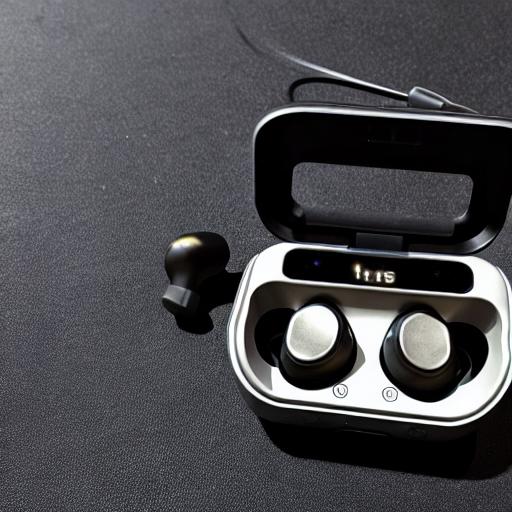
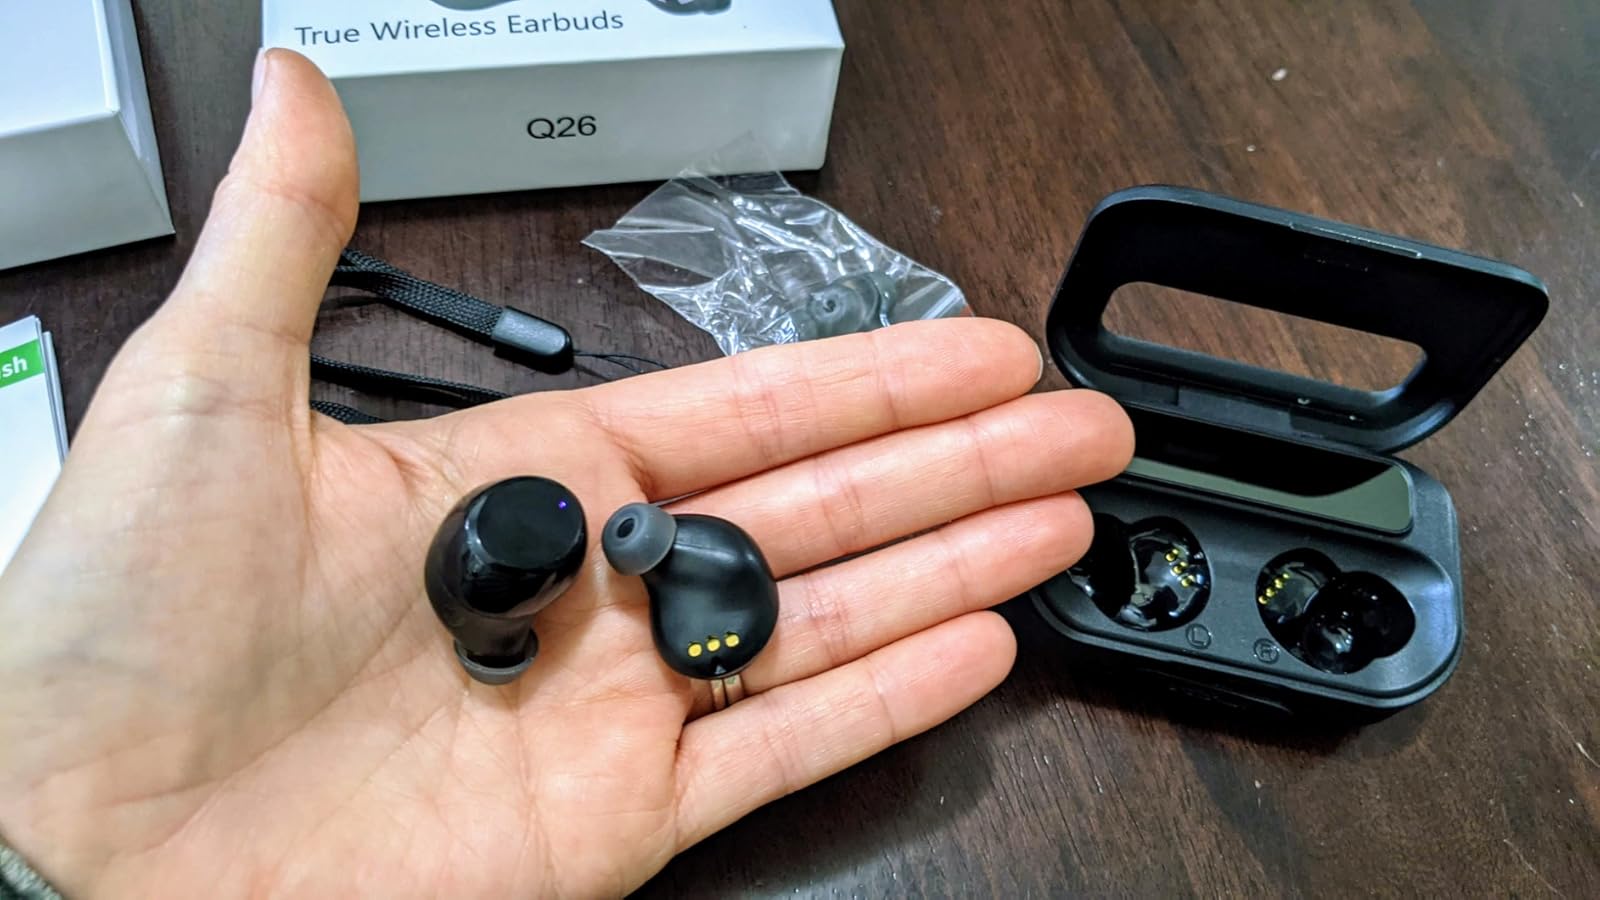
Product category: earbuds
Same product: no